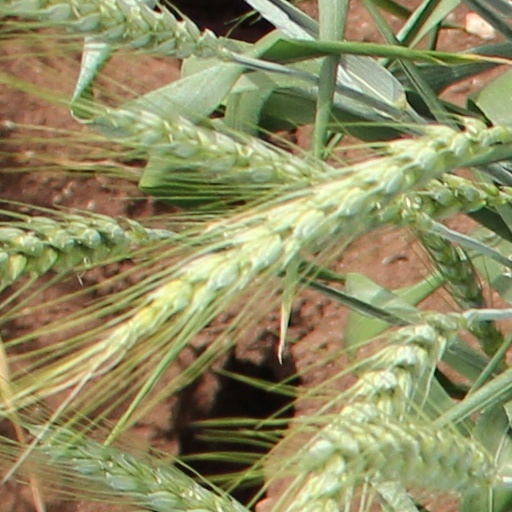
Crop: wheat